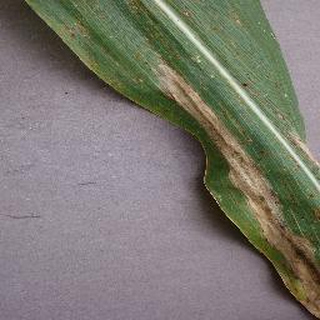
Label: corn_northern_leaf_blight